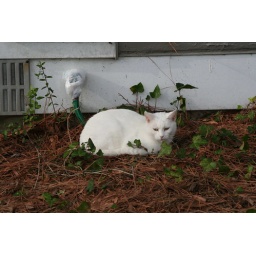
I saw this cat sitting in a garden on this afternoons walk. I liked her bright white coat.